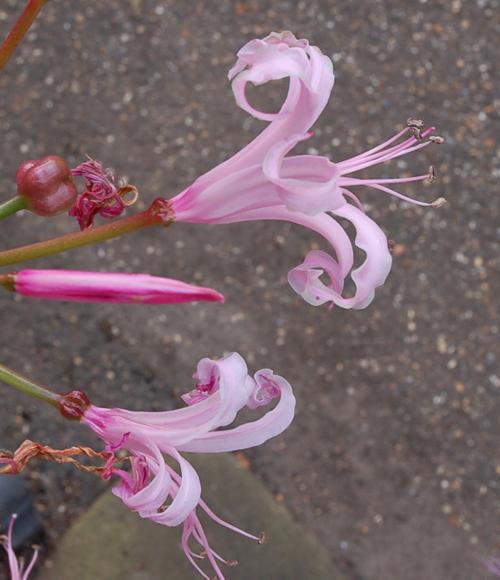
Label: cape flower